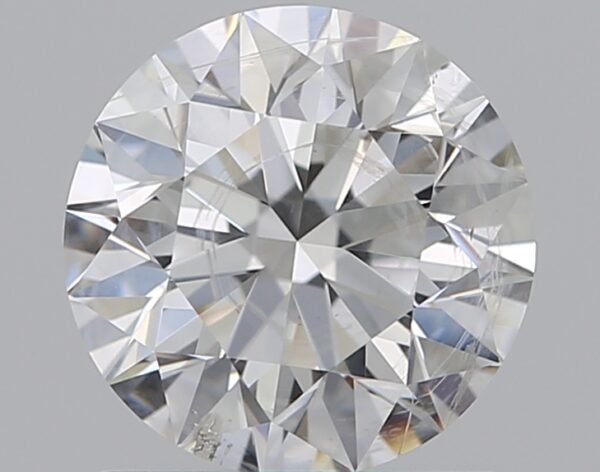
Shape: round
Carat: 1
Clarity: SI2
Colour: F
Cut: EX
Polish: EX
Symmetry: EX
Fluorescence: N
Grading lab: IGI
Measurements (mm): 6.41 x 6.37 x 3.96